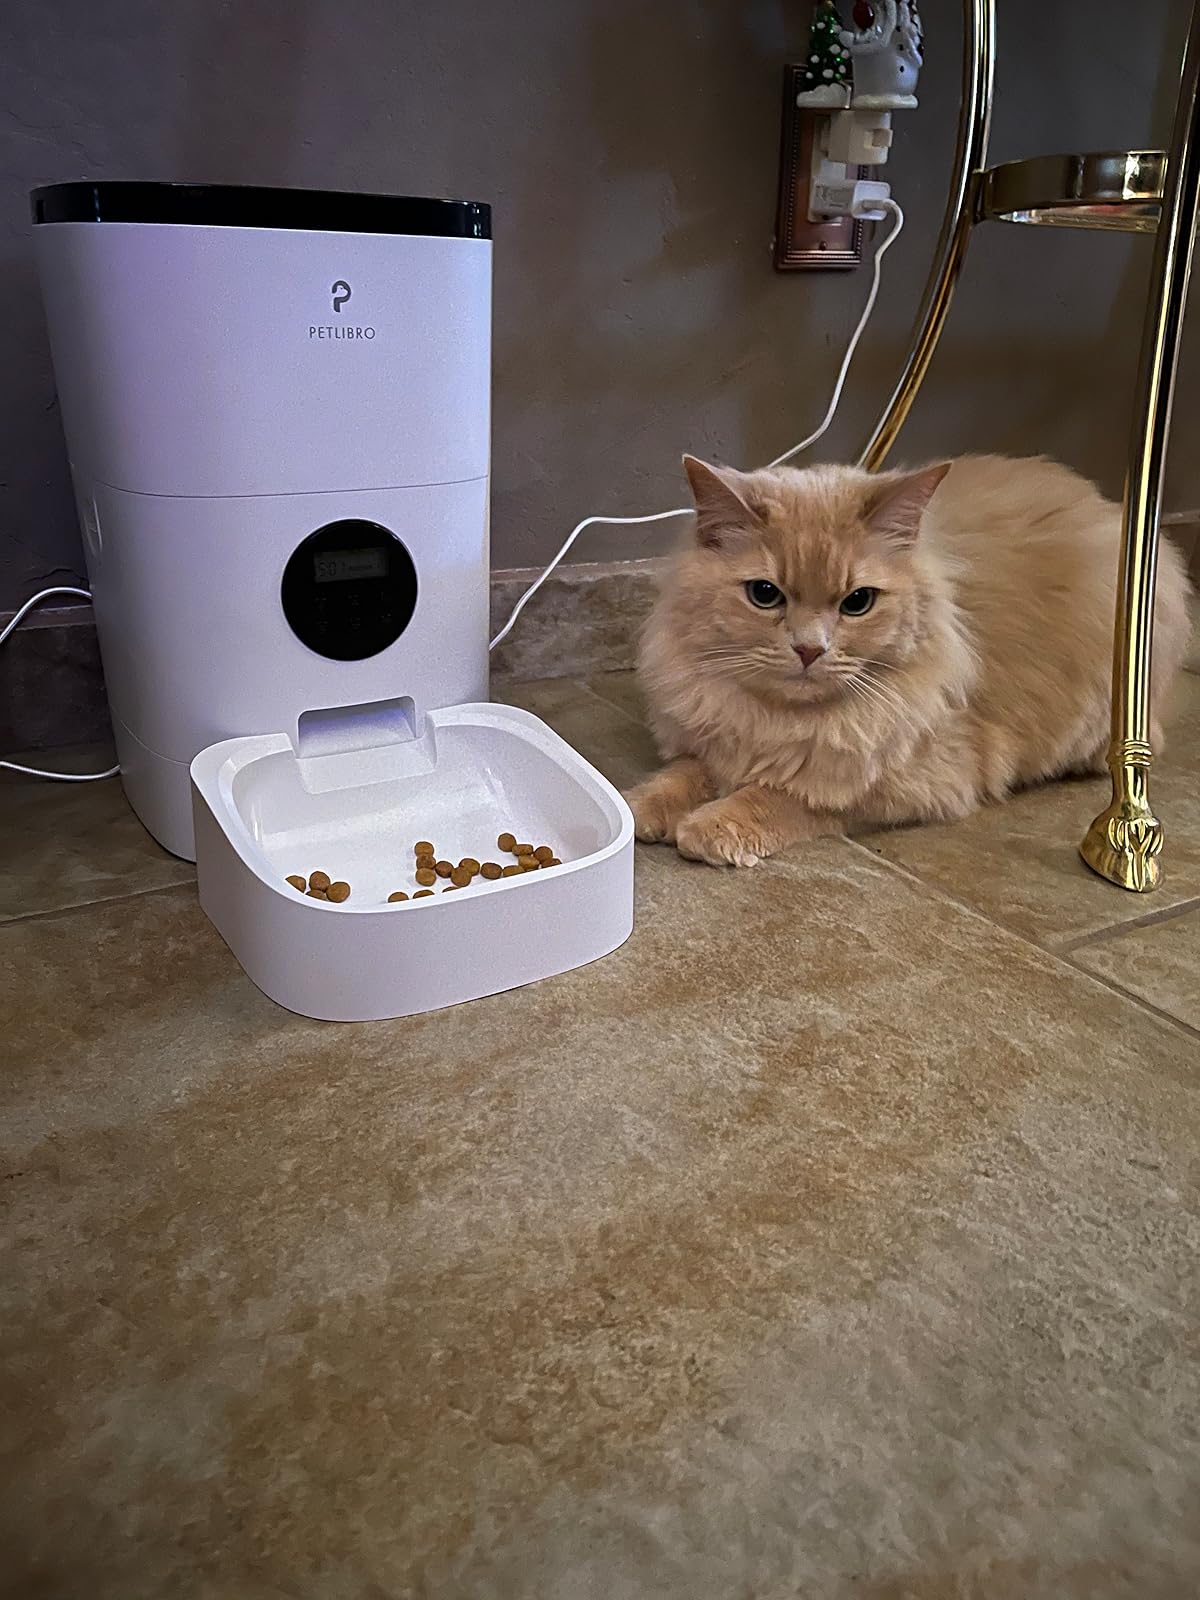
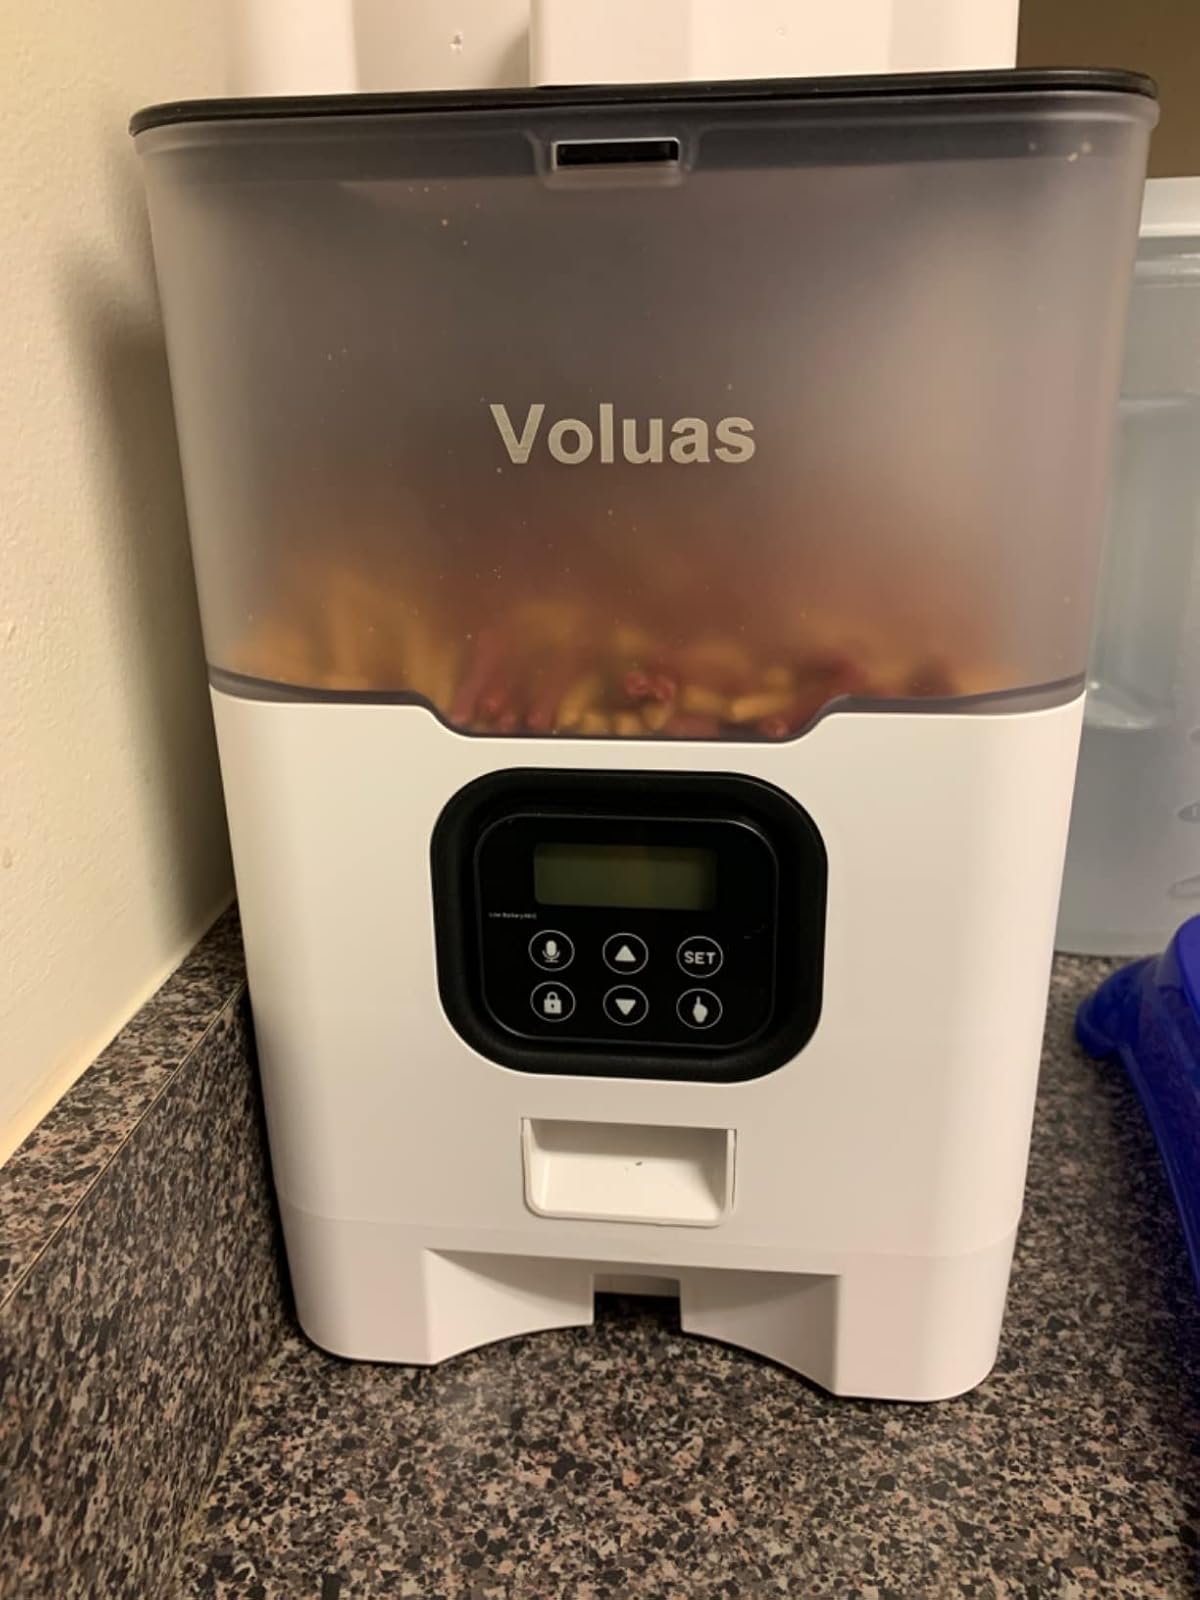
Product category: items_feeder
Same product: no